William John McDowell

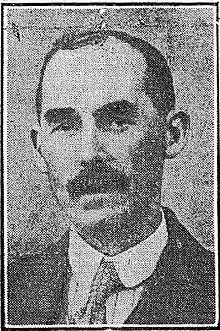
Northern Ireland Senator William John McDowell (1861-1929)

William John McDowell (6 October 1861 – 29 June 1929) was a unionist politician in Northern Ireland.